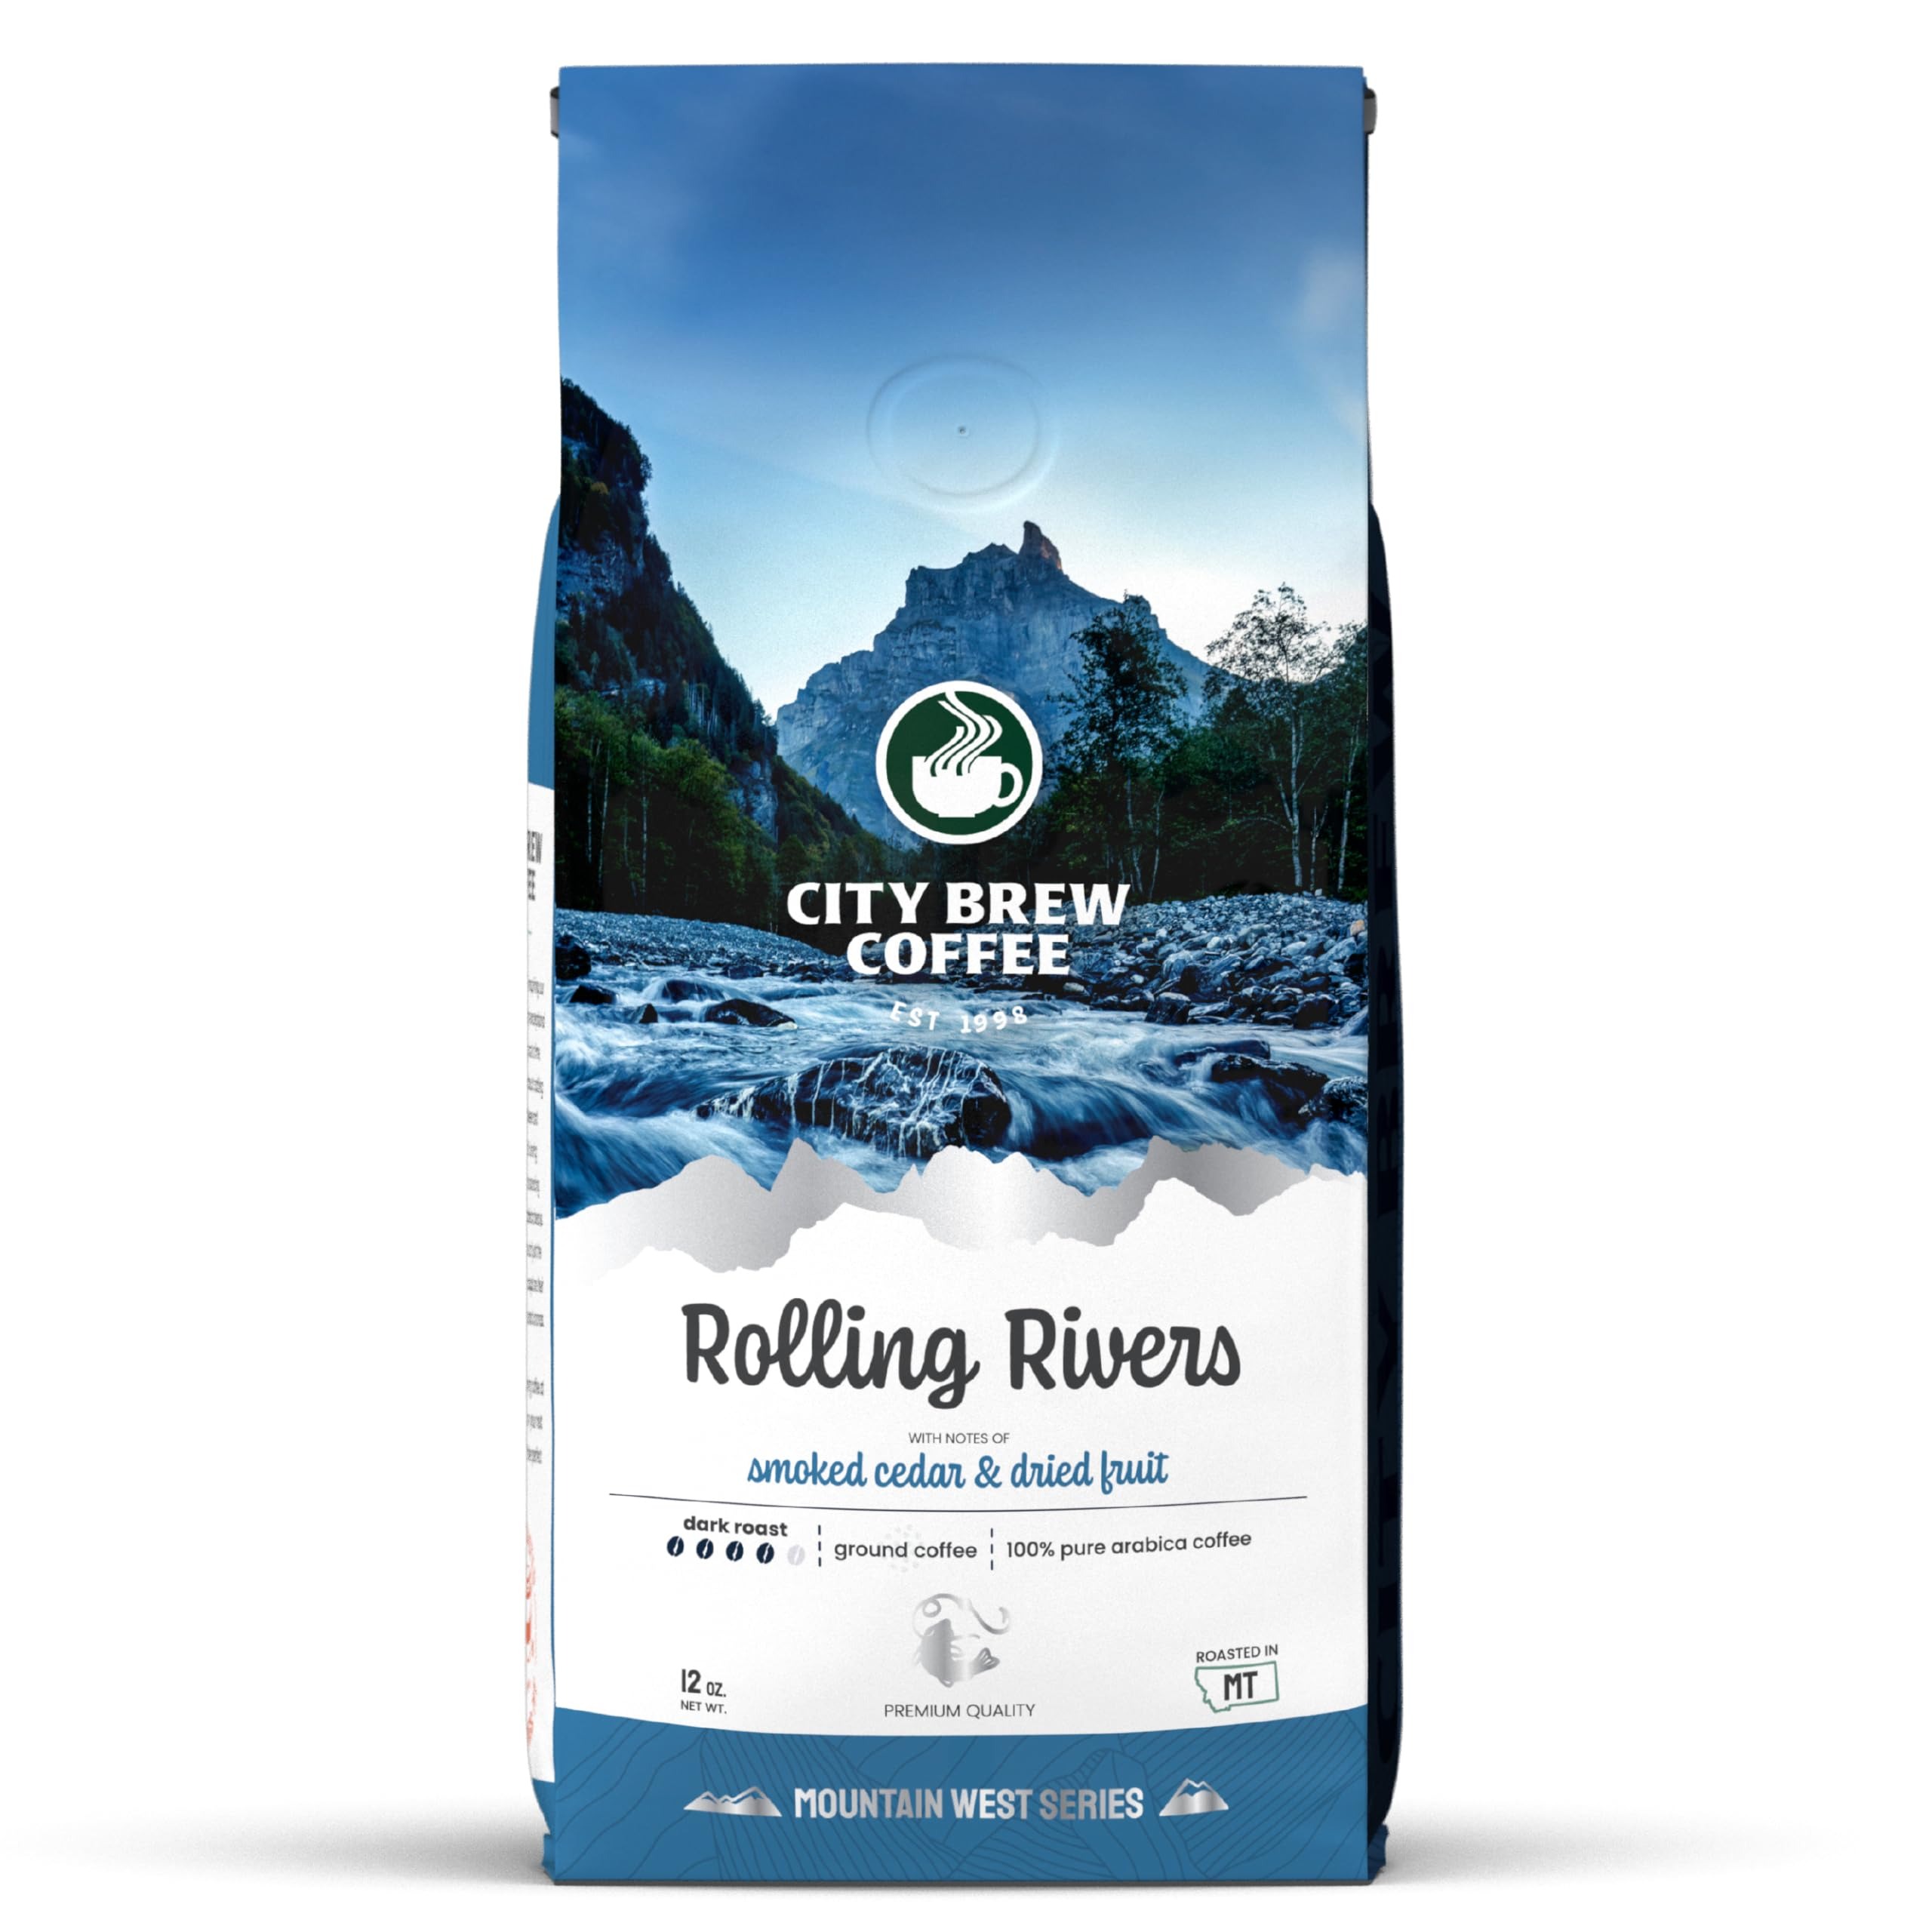
Item Name: City Brew Rolling Rivers - Dark Roast Ground Coffee - 12 oz
Bullet Point 1: Rich & Bold Flavor – Escape with Rolling Rivers Blend, roasted to perfection.
Bullet Point 2: Montana-Roasted – Small-batch roasted for peak freshness.
Bullet Point 3: Ethically Sourced – 100% Arabica beans, responsibly grown.
Bullet Point 4: Perfect for Any Brewing Method – Ideal for drip coffee makers, French press, pour-over, and espresso machines.
Bullet Point 5: Tasting Notes – Smoked cedar, dried fruit.
Product Description: Escape with Rolling Rivers Blend, roasted to perfection and infused with subtle hints of smoked cedar and dried fruit, your morning brew will transport you. SIP INTO THE WILDERNESS
Value: 12.0
Unit: Ounce

Price: 13.74